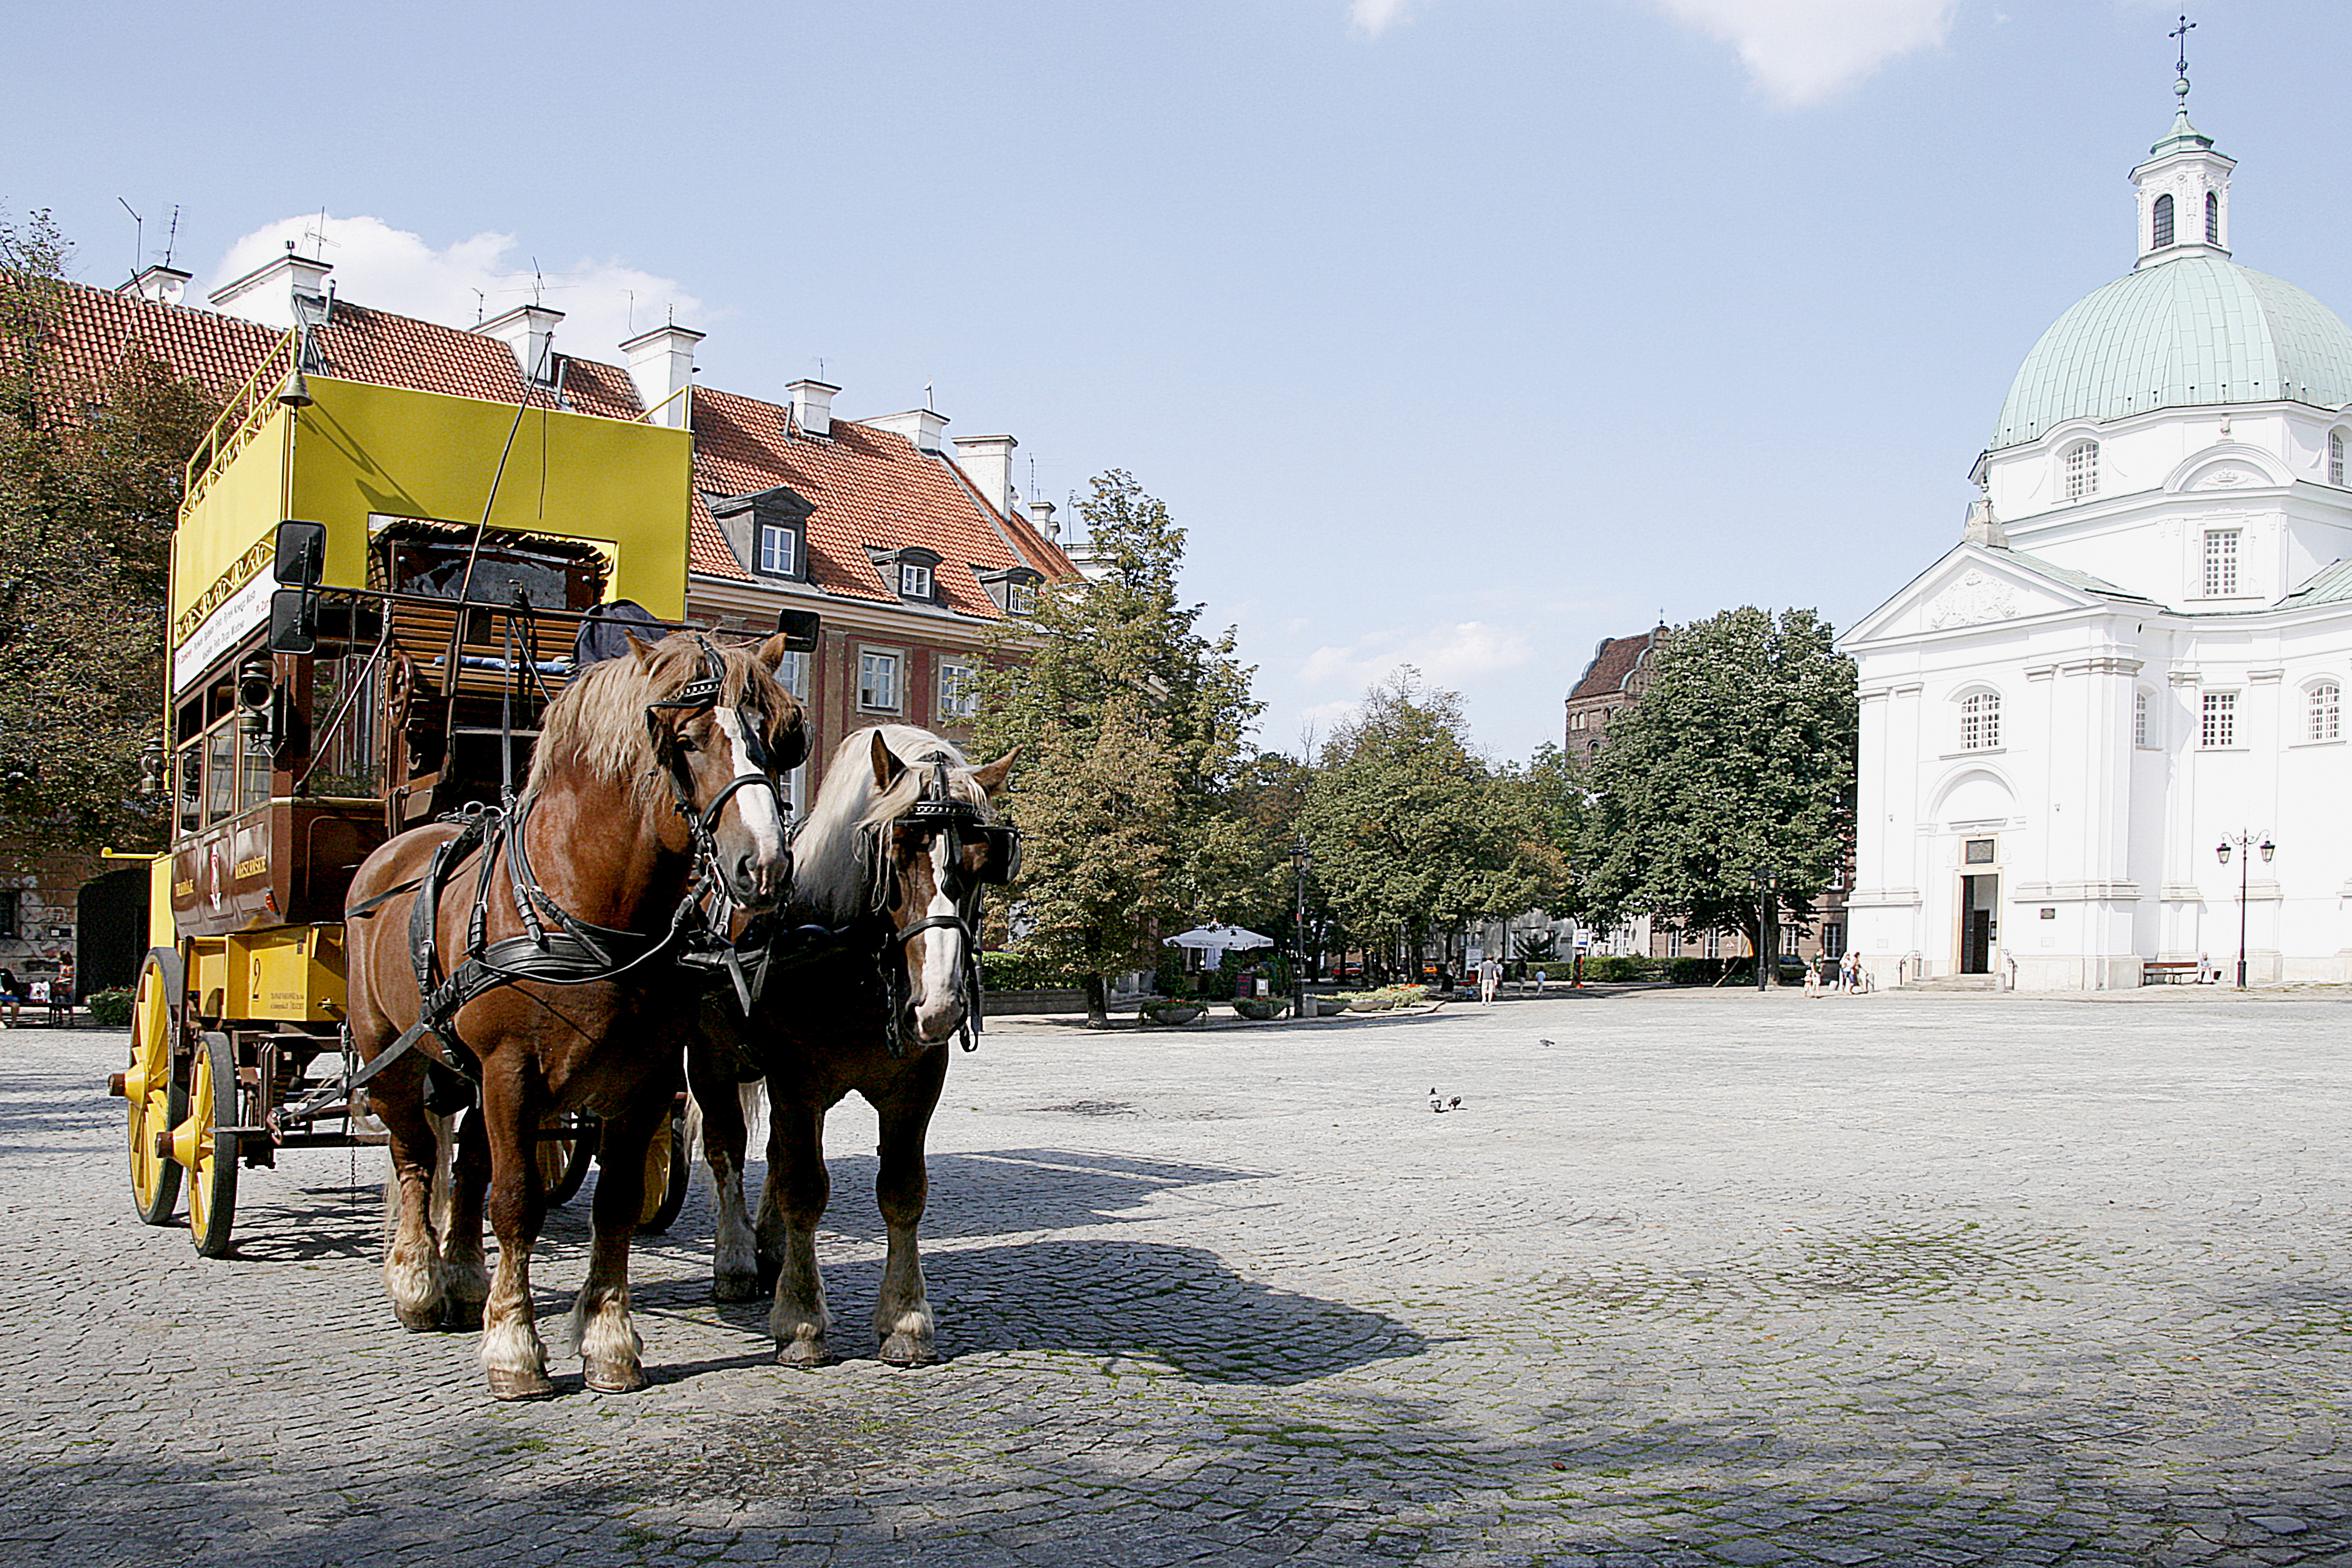
warsaw, horses, tram, historical, vehicle, horse, mode of transport, horse and buggy, carriage, working animal, cart, rein, tourism, pack animal, architecture, horse harness, mare, livestock, vacation, city, stallion